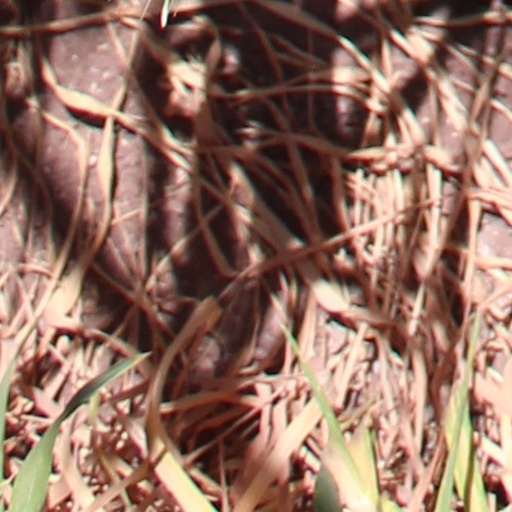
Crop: wheat